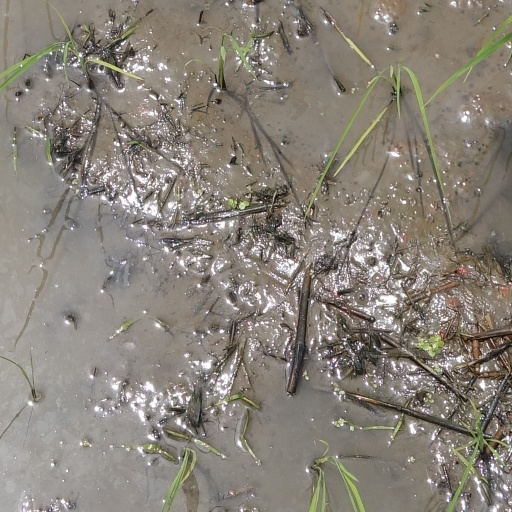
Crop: rice